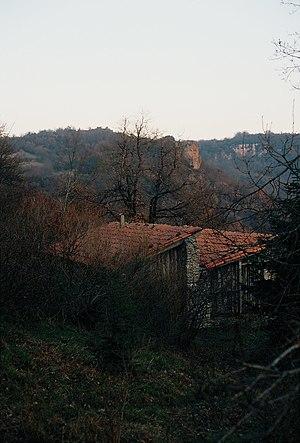
Roqueredonde est une commune française située dans le département de l'Hérault en région Occitanie. C'est une petite commune rurale du nord de l'Hérault, situé sur le plateau de l'Escandorgue, en bordure du plateau du Larzac. Ses habitants sont appelés les Roqueredondais.